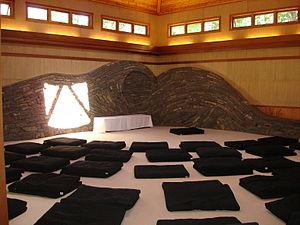
L'Omega Institute for Holistic Studies est un centre de formation et de conférences fondé à Rhinebeck, New York en 1977 par deux écrivains New Age, Elizabeth Lesser et Stephan Rechtschaffen.